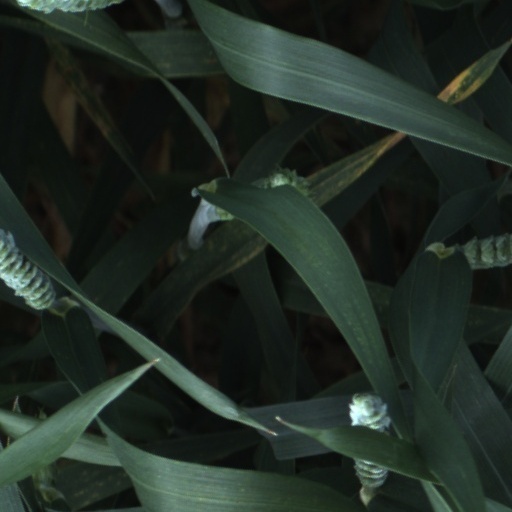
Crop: wheat